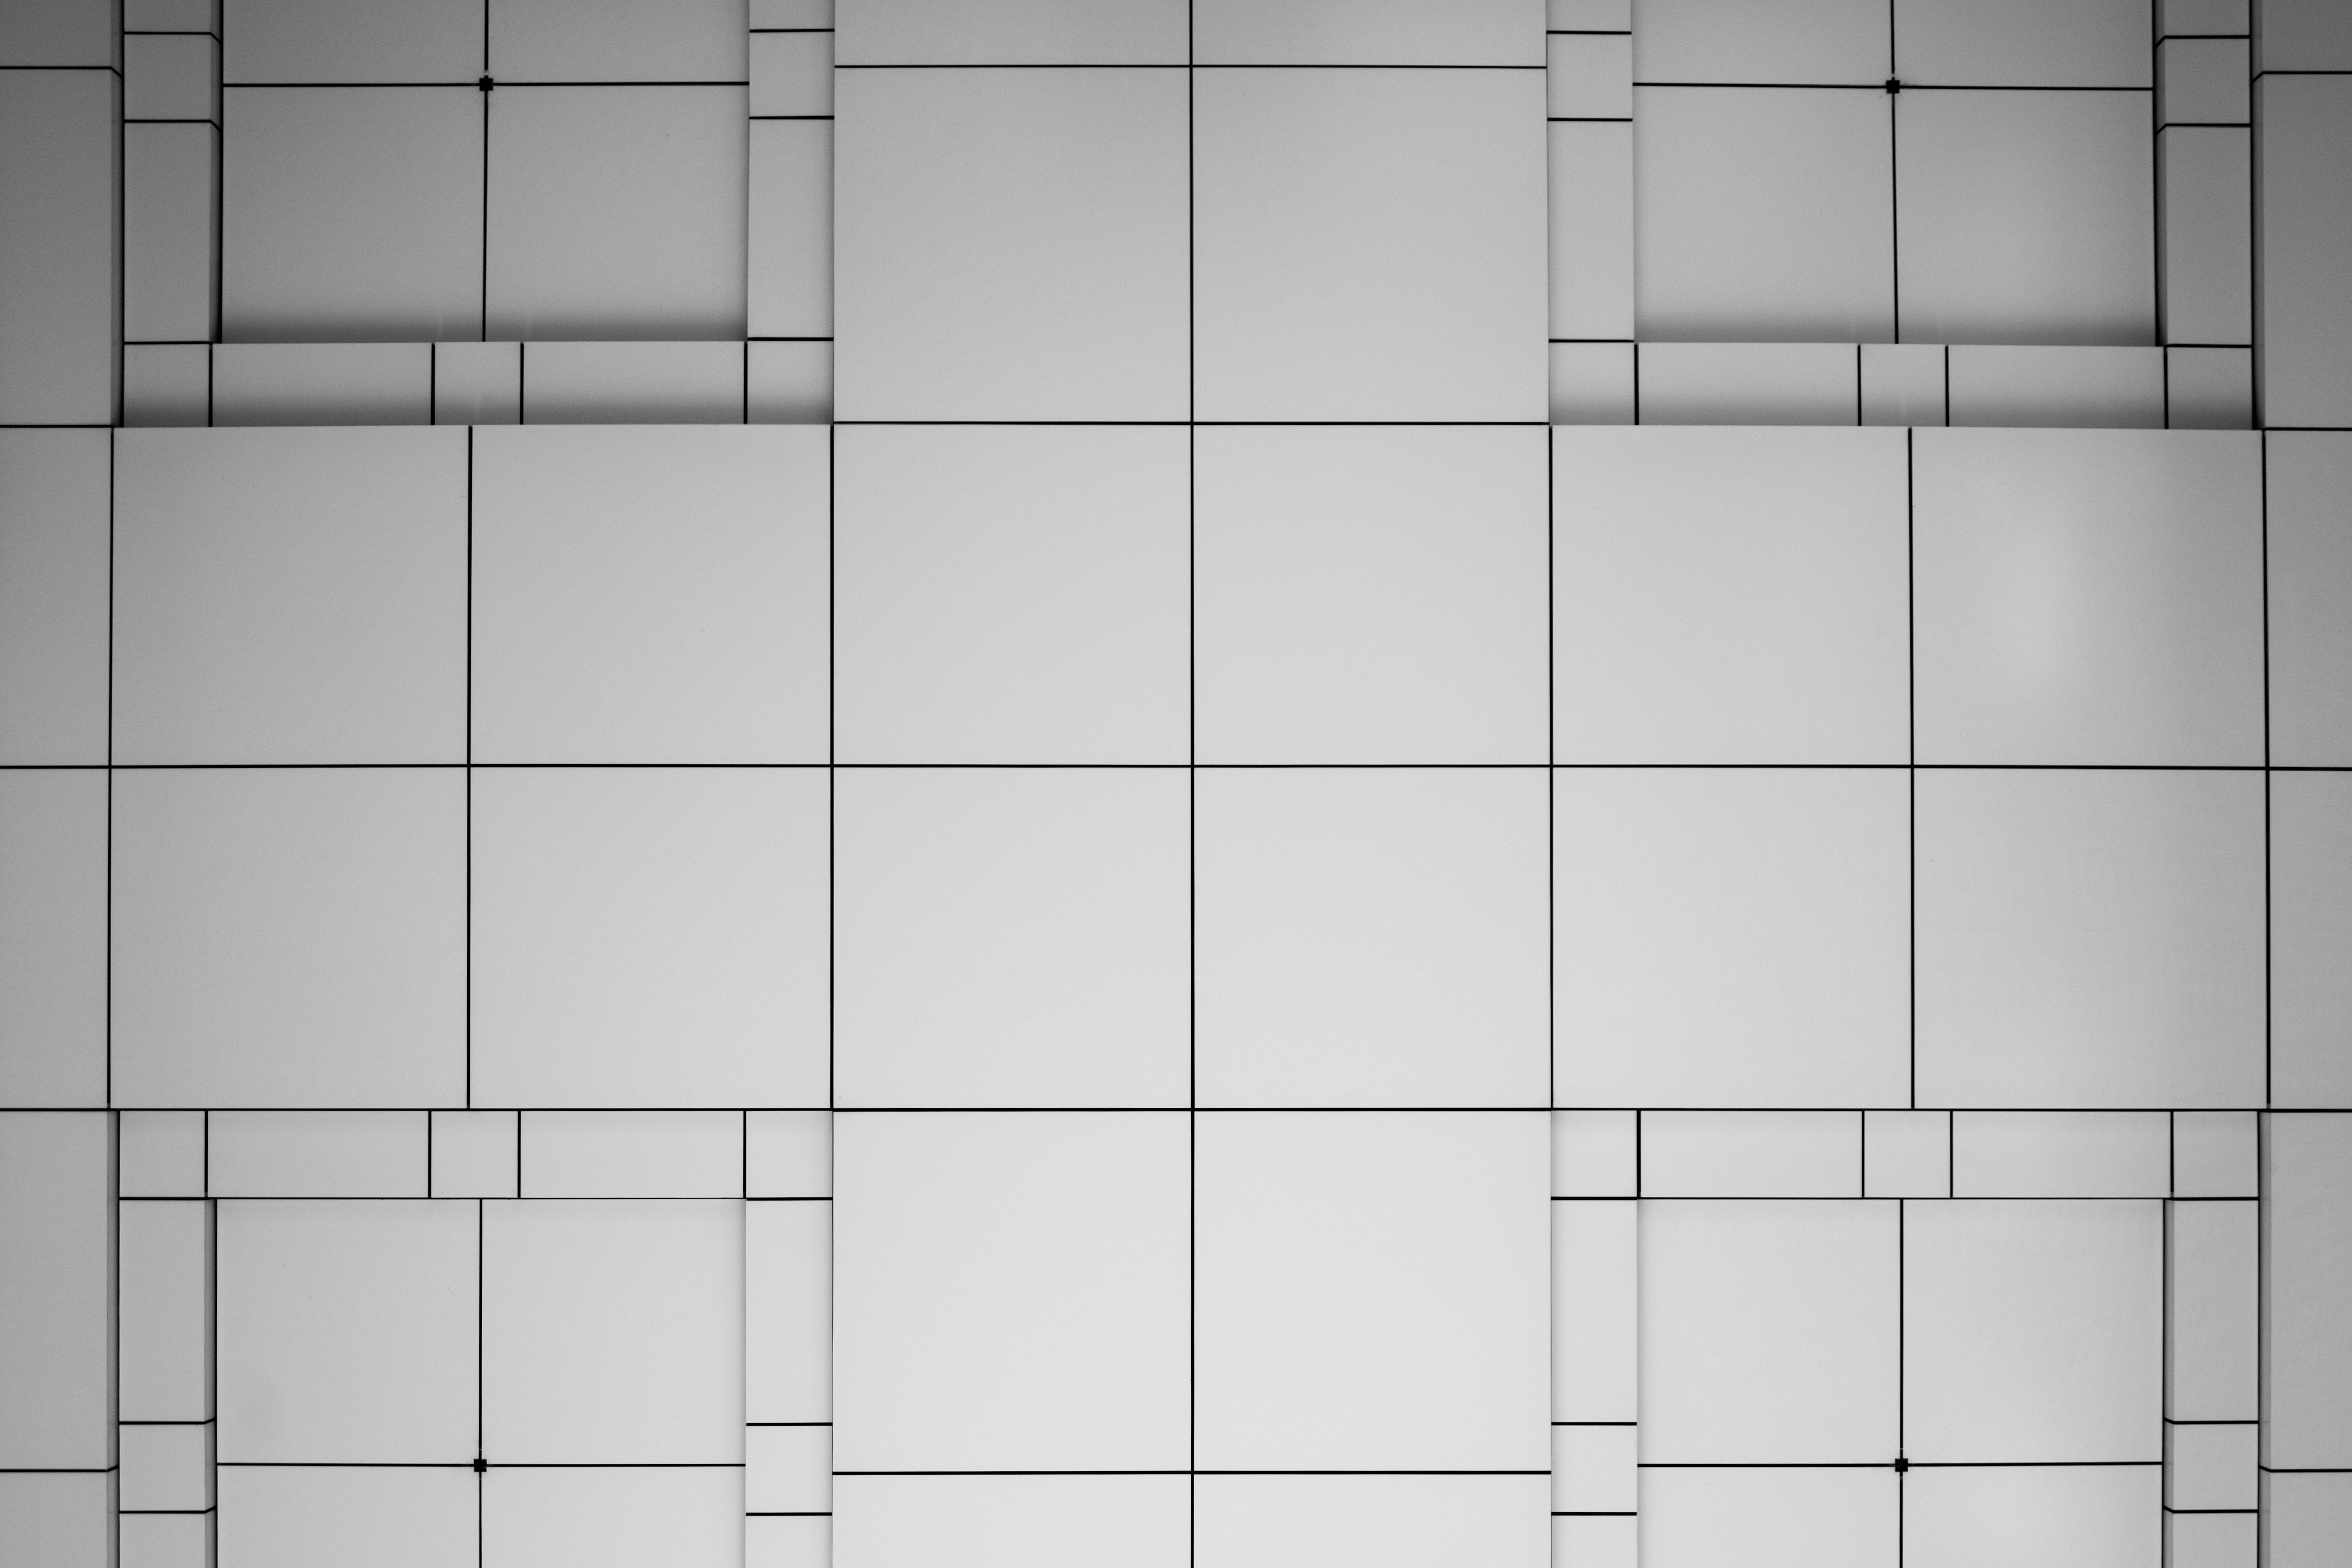
white, floor, wall, pattern, line, facade, tile, monochrome, interior design, drawing, design, symmetry, shape, flooring